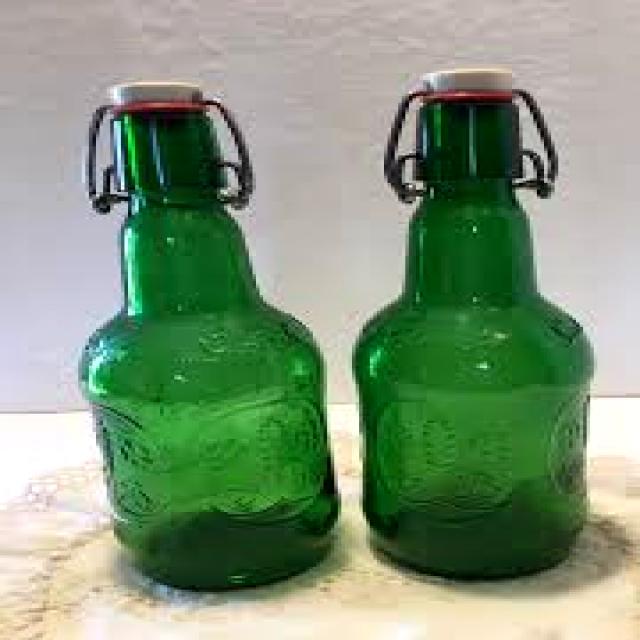
Label: Glass